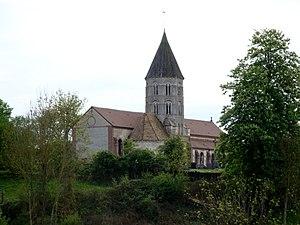
L'église de Tordouet
L'église Saint-Michel est une église catholique située à Tordouet, en France.
Cet article recense les monuments historiques français classés en 1909.
Cette liste regroupe une partie des monuments historiques du Calvados.